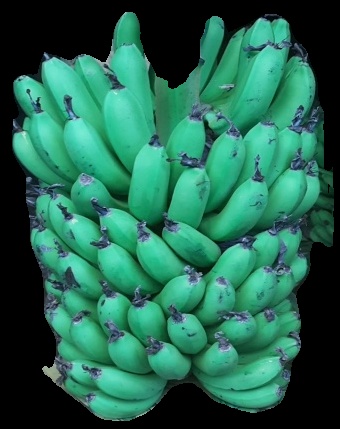
Variety: pachbale
Grade: grade1